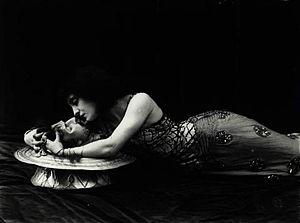
Lyda Borelli est une actrice de théâtre et de cinéma italienne, considérée comme une diva du cinéma muet italien.